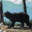
Label: bear